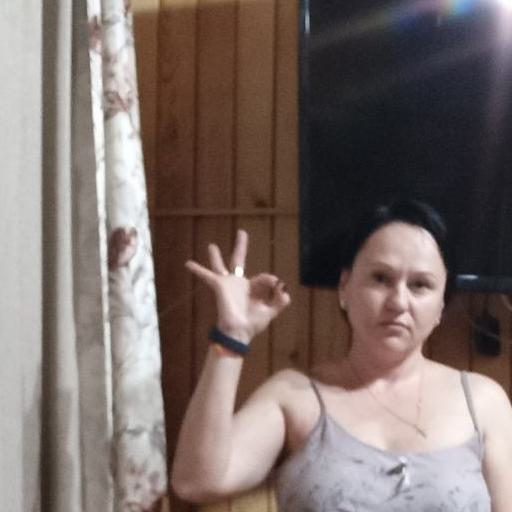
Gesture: ok